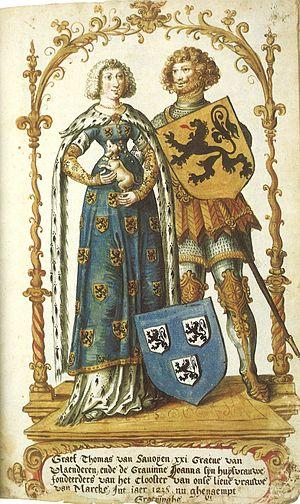
Thomas II de Savoie dit Thomas II de Piémont, né vers 1199 à Montmélian et mort le 7 février 1259 à Chambéry, est seigneur de Piémont, par mariage comte de Flandre et de Hainaut. Il est à l'origine de la branche cadette des Savoie-Piémont.